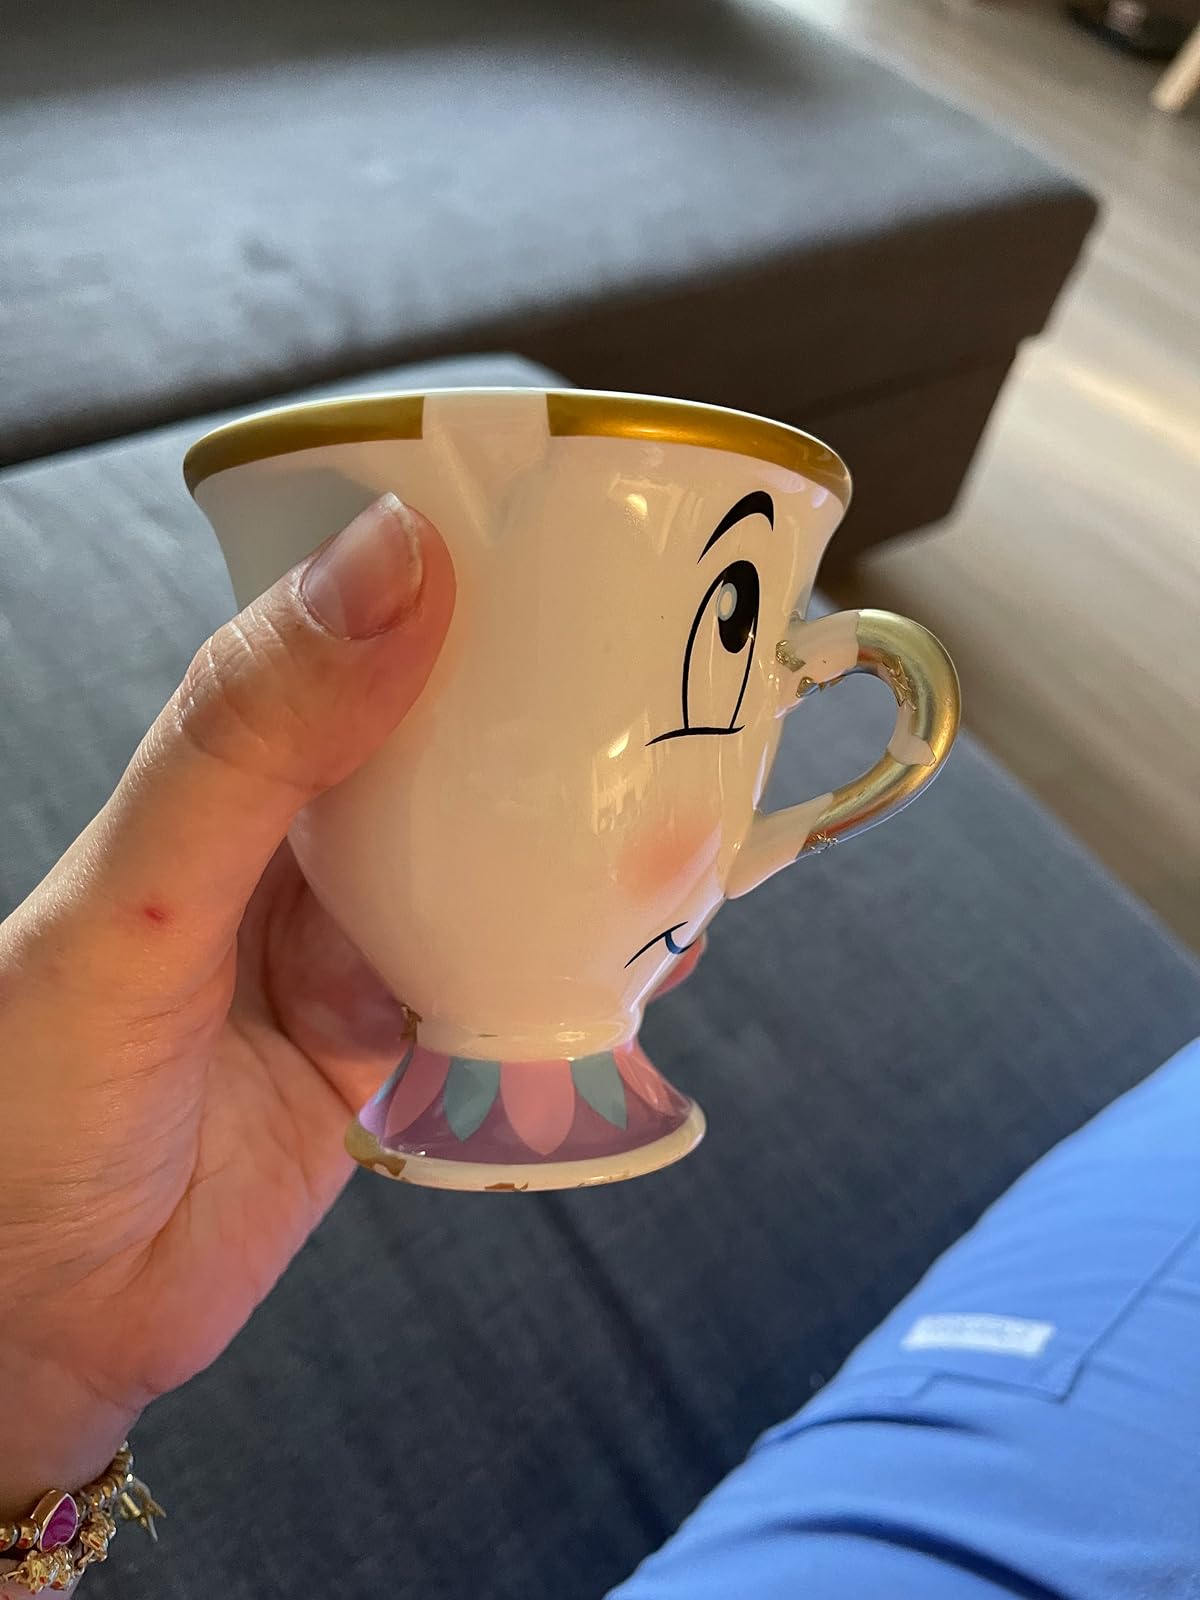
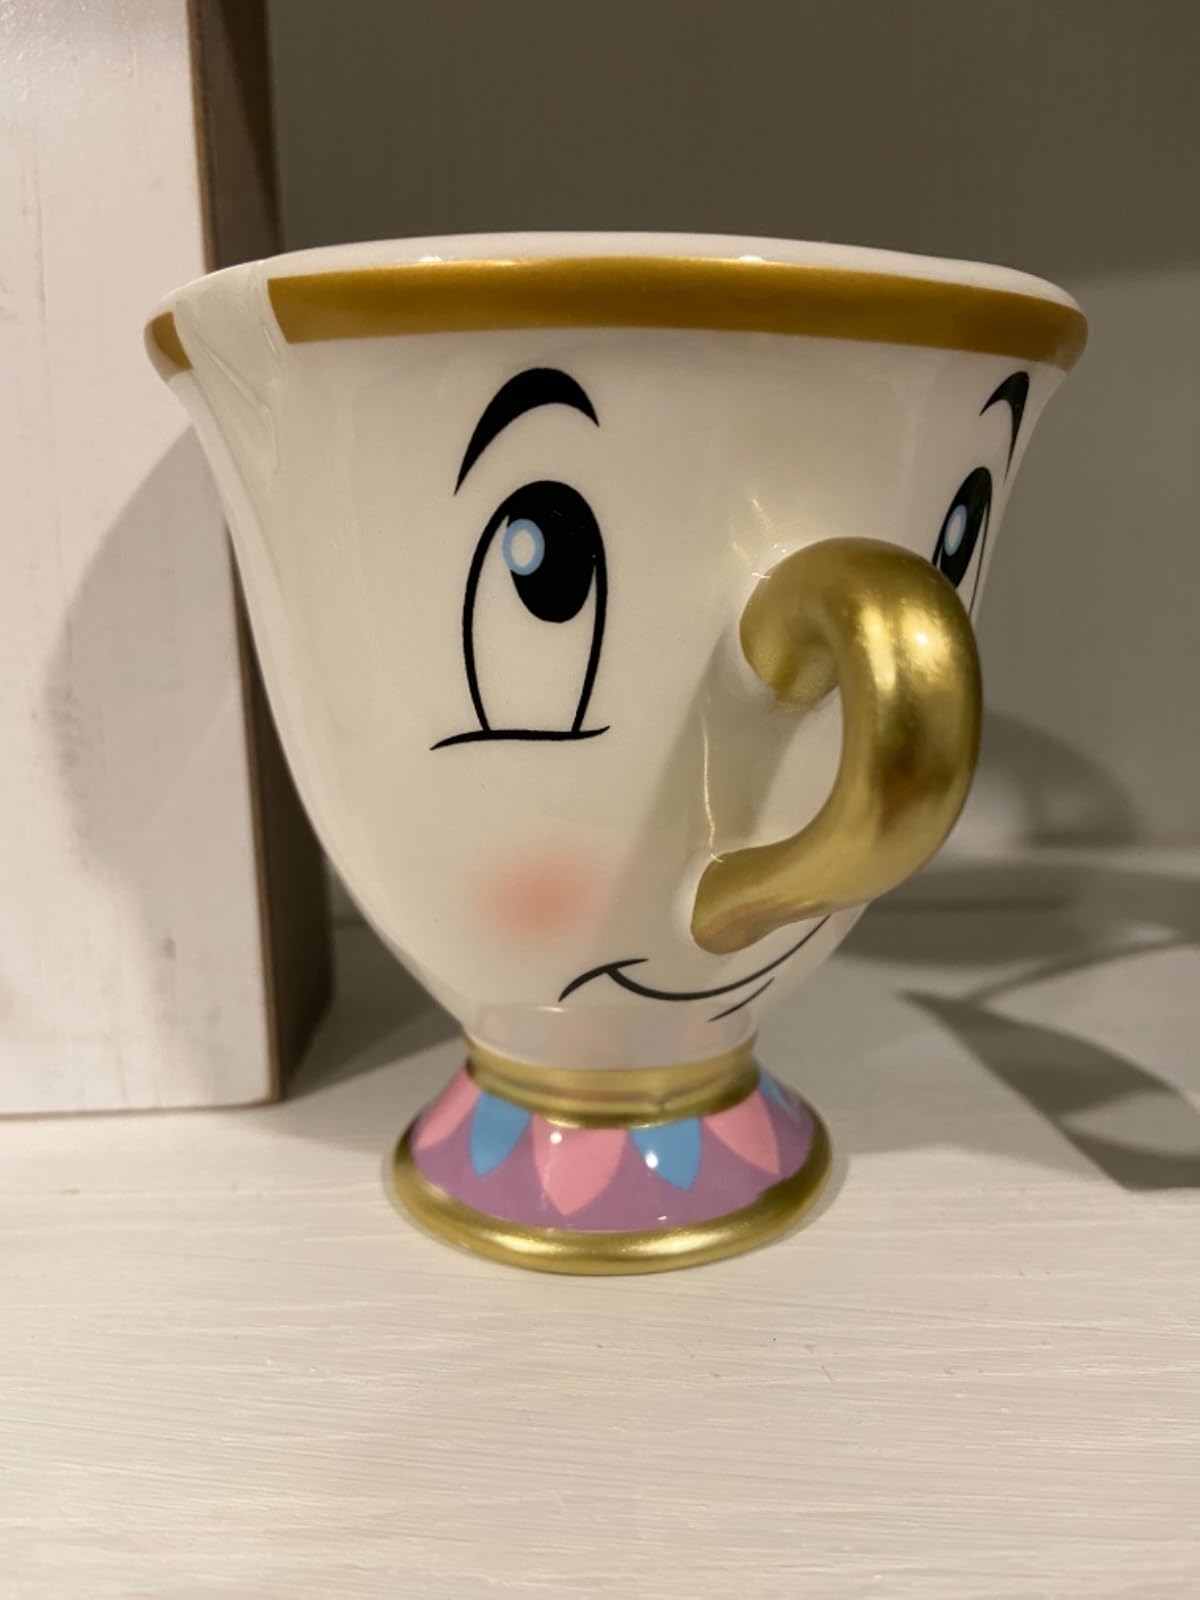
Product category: items_mug
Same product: yes